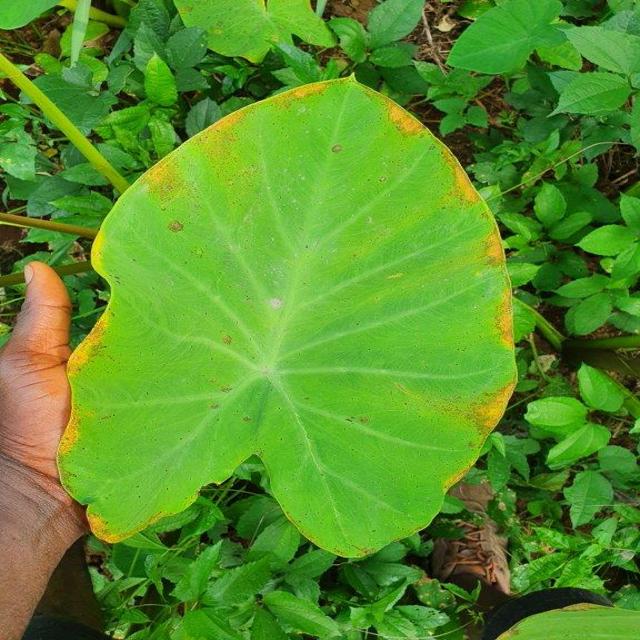
Label: Mid_Blight